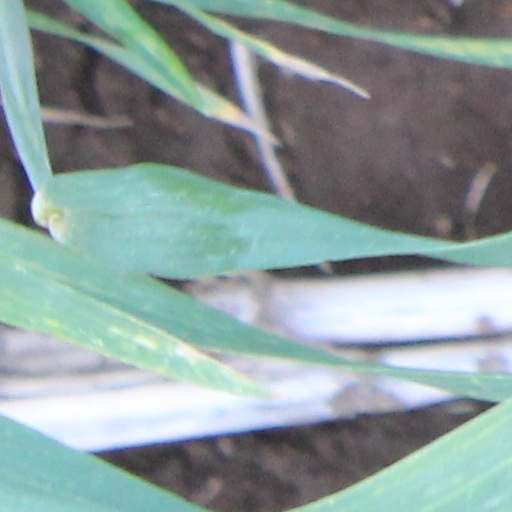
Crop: wheat